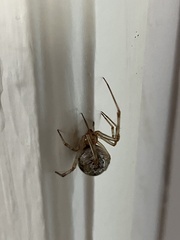
Species: Parasteatoda_tepidariorum